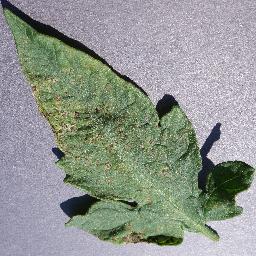
Label: Tomato___Septoria_leaf_spot